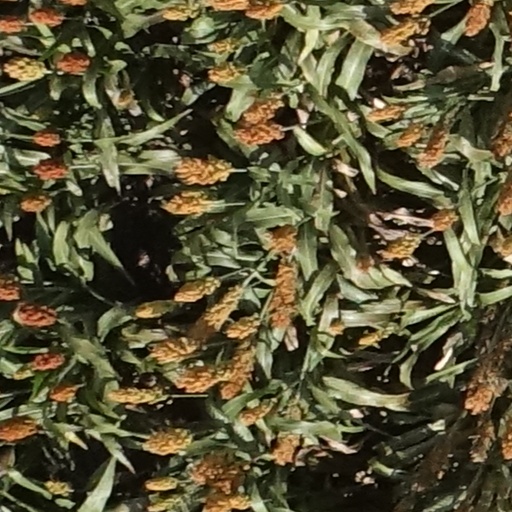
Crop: sorghum